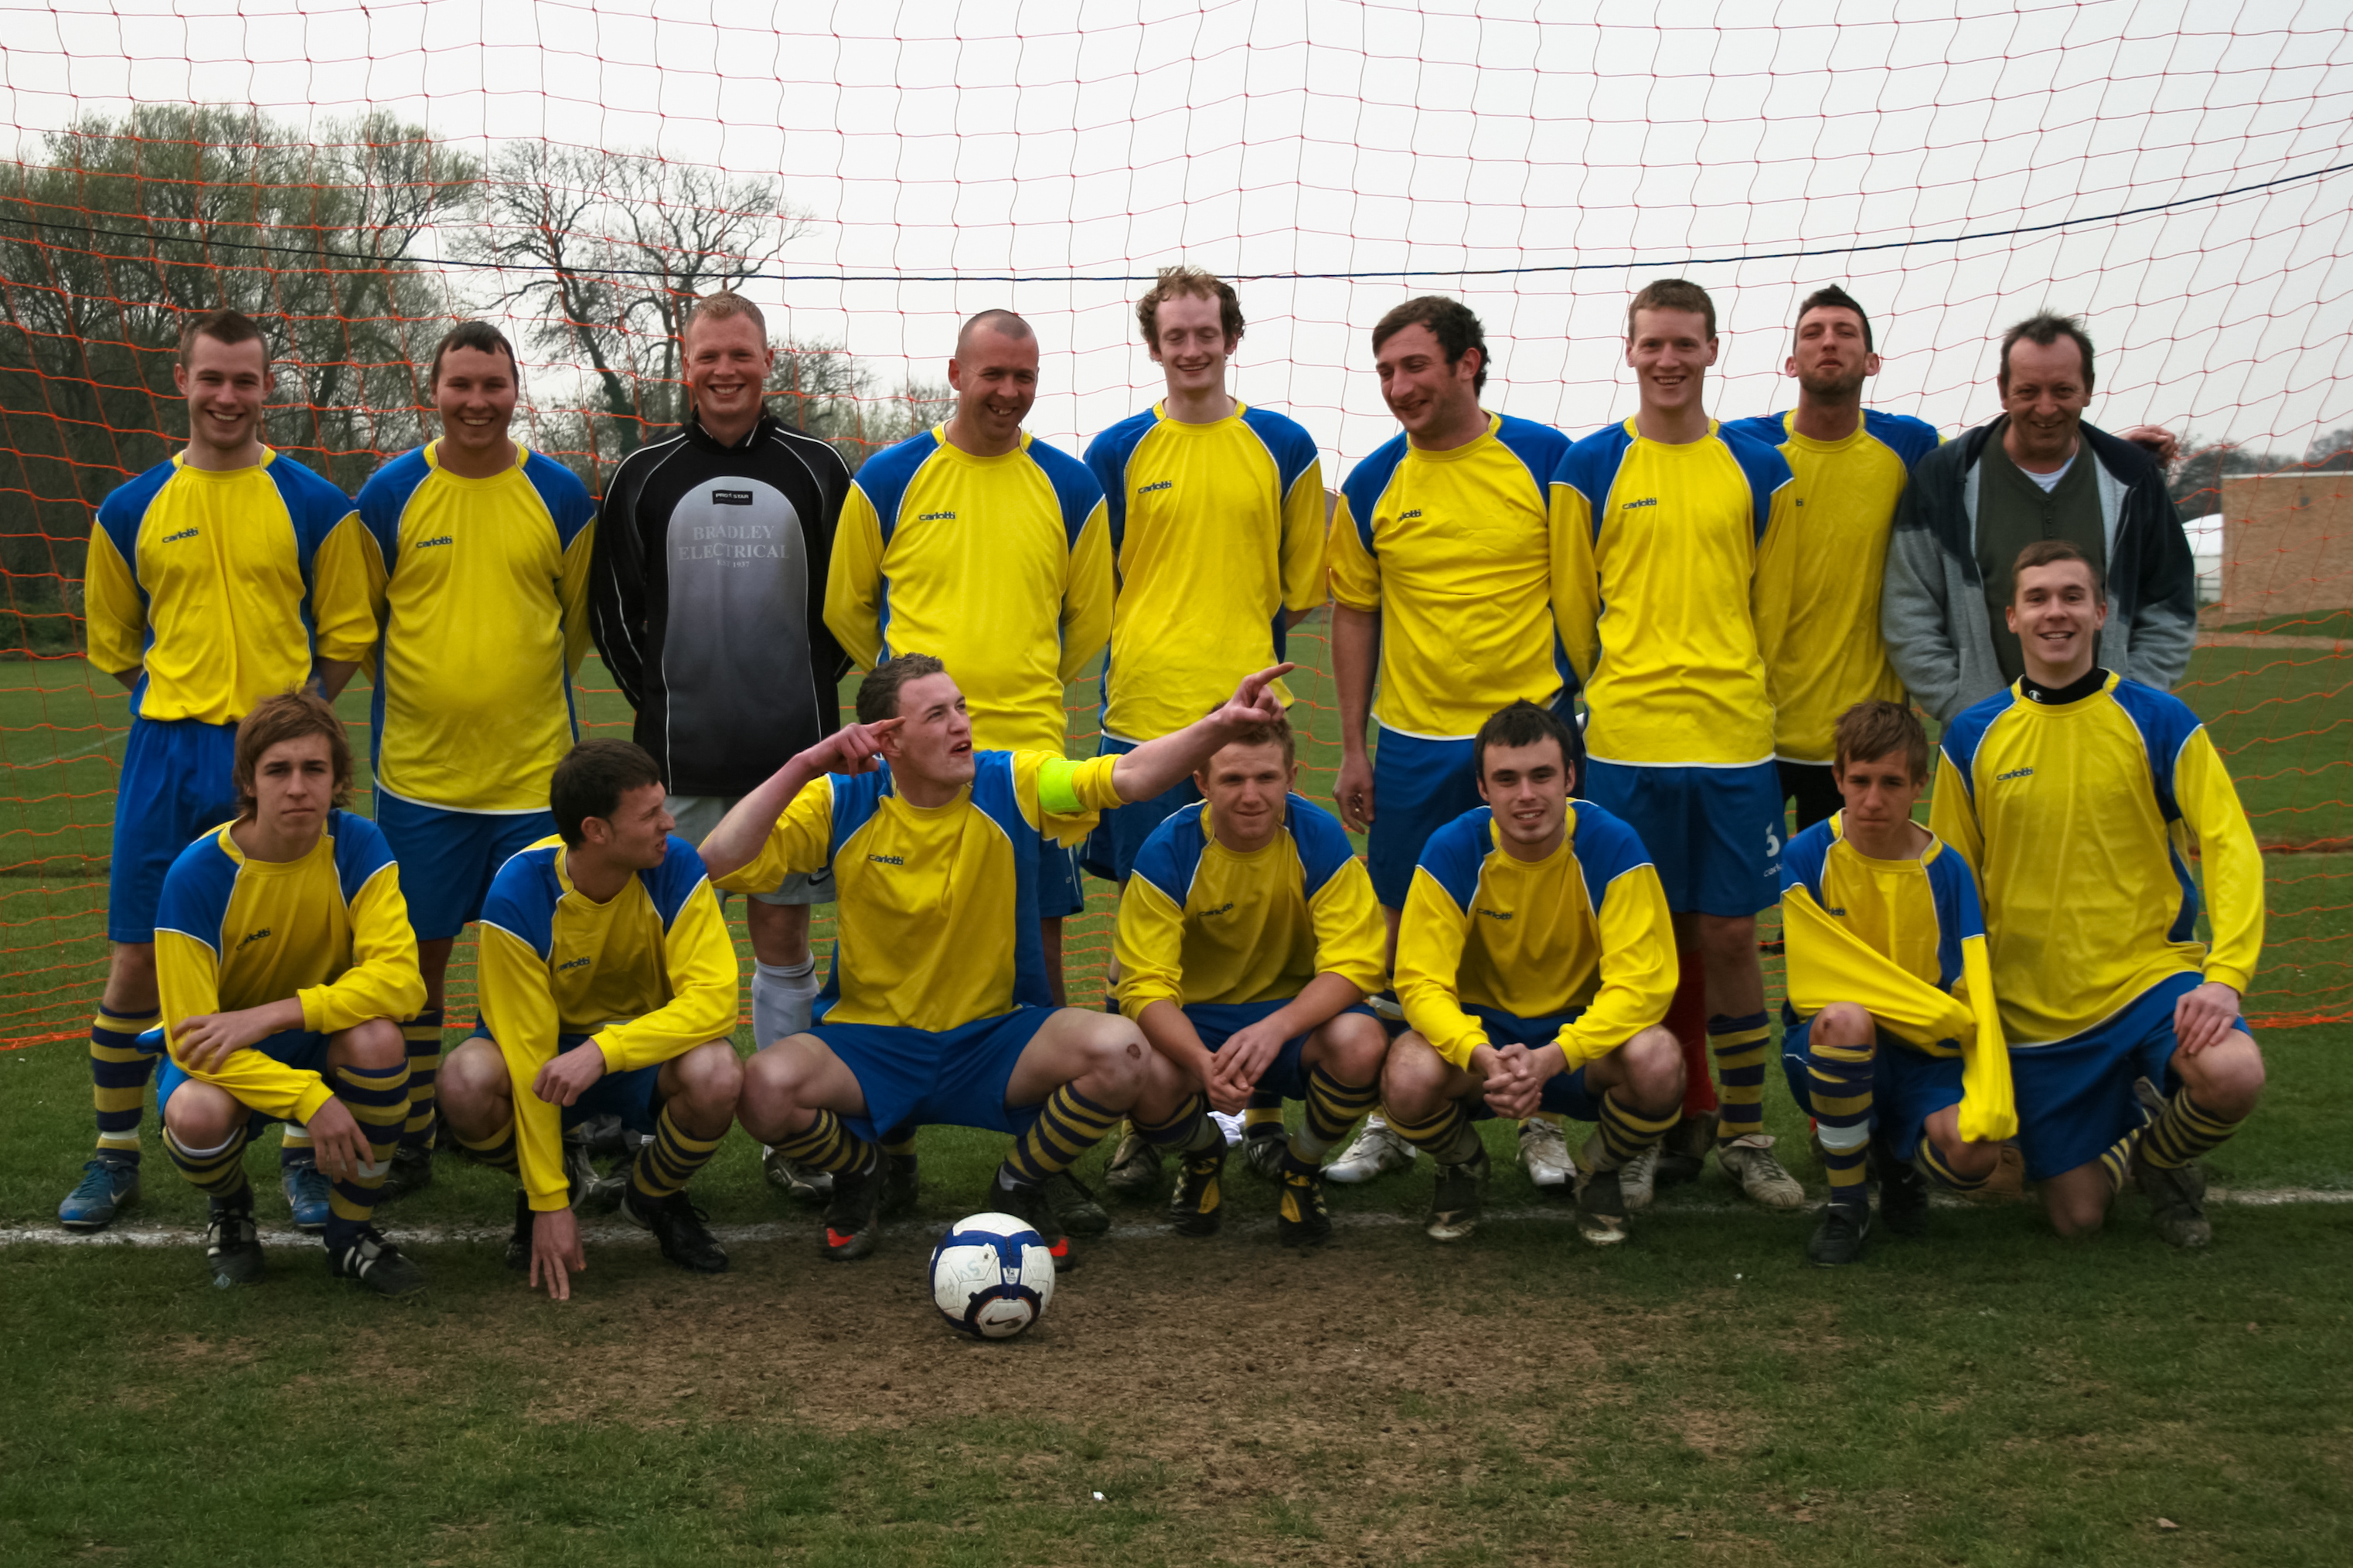
sport, game, soccer, stadium, player, team, sports, ball, match, tournament, footbal, teamphoto, football player, competition event, rugby football